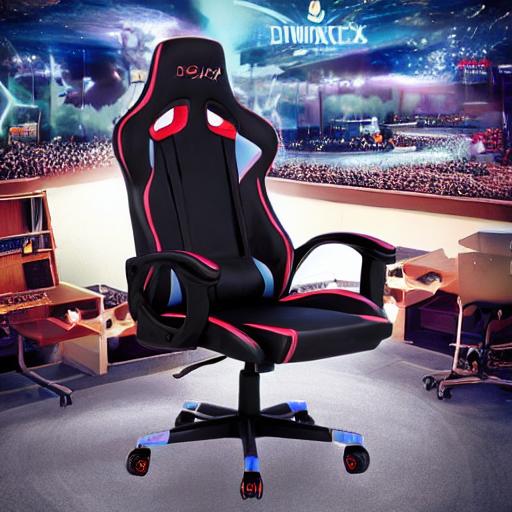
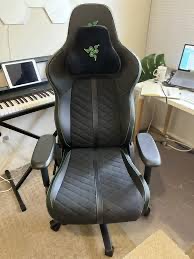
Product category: items_chair
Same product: no